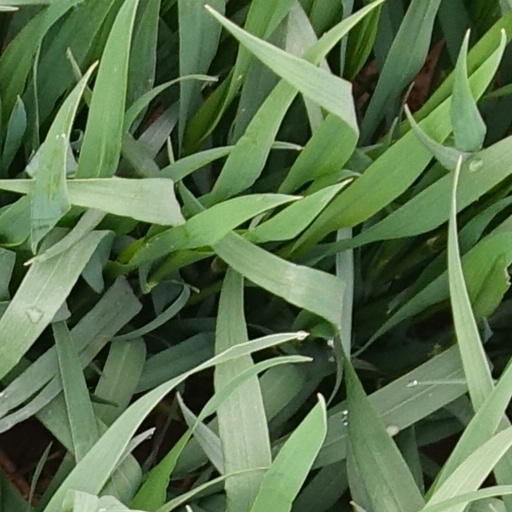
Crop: wheat